Oxia Palus quadrangle

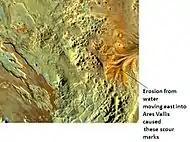
Erosion in Aram Chaos, as seen by THEMIS

Aram Chaos is an ancient impact crater near the Martian equator, close to Ares Vallis. About across, Aram lies in a region called Margaritifer Terra, where a number of water-carved channels show that floods poured out of the highlands onto the northern lowlands ages ago. The Thermal Emission Imaging System (THEMIS) on the Mars Odyssey orbiter found gray crystalline hematite on the floor of Aram. Hematite is an iron-oxide mineral that can precipitate when ground water circulates through iron-rich rocks, whether at normal temperatures or in hot springs. The floor of Aram contains huge blocks of collapsed, or chaotic, terrain that formed when water or ice was catastrophically removed. Elsewhere on Mars, the release of groundwater produced massive floods that eroded the large channels seen in Ares Vallis and similar outflow valleys. In Aram Chaos, however, the released water stayed mostly within the crater's ramparts, eroding only a small, shallow outlet channel in the eastern wall. Several minerals including hematite, sulfate minerals, and water-altered silicates in Aram suggests that a lake probably once existed within the crater. Because forming hematite requires liquid water, which could not long exist without a thick atmosphere, Mars must have had a much thicker atmosphere at some time in the past, when the hematite was formed.